To Whom It May Concern: Ka Shen's Journey

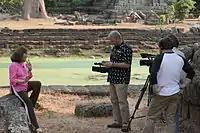
Nancy Kwan in Cambodia on March 5, 2007

The film largely proceeds chronologically with Kwan serving both as the person being interviewed and as the narrator. Her colleagues in Hollywood were generally interviewed in Los Angeles. Her family members and companions in her youth were interviewed in Hong Kong.